Indiano Bridge

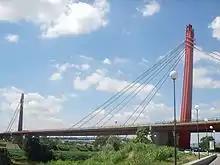
Indiano bridge

Indiano Bridge is the first earth-anchored cable-stayed bridge in the world. It is a bridge across the Arno River in Florence (Italy) (near the Indian Monument of Rajaram II).